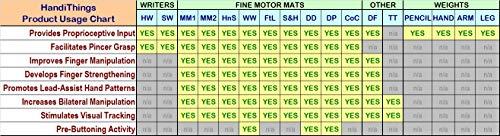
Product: HandiThings DP Dolphin Playground Toy, Red, Blue, Yellow, One Size
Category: Toys & Games | Baby & Toddler Toys
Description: Hand made with the highest quality standards.
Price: $18.94
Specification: ProductDimensions:8.5x14x0.1inches|ItemWeight:1.6ounces|ShippingWeight:1.6ounces(Viewshippingratesandpolicies)|ASIN:B07H65TJ4T|Itemmodelnumber:DP|Manufacturerrecommendedage:3months-8years